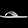
Label: Sandal